The Beggar from Cologne Cathedral

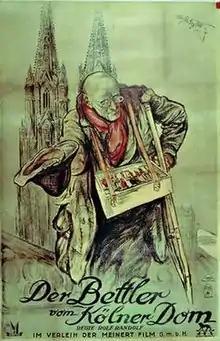

The Beggar from Cologne Cathedral is a 1927 German silent crime film directed by Rolf Randolf and starring Henry Stuart, Elza Temary and Carl de Vogt. A detective on the trail of a gang of criminals traces them to Cologne.